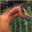
Label: horse